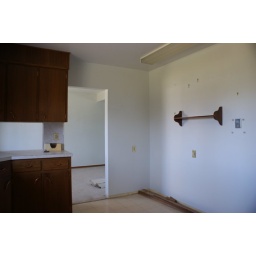
This is standing in the kitchen looking towards the Dinning area.